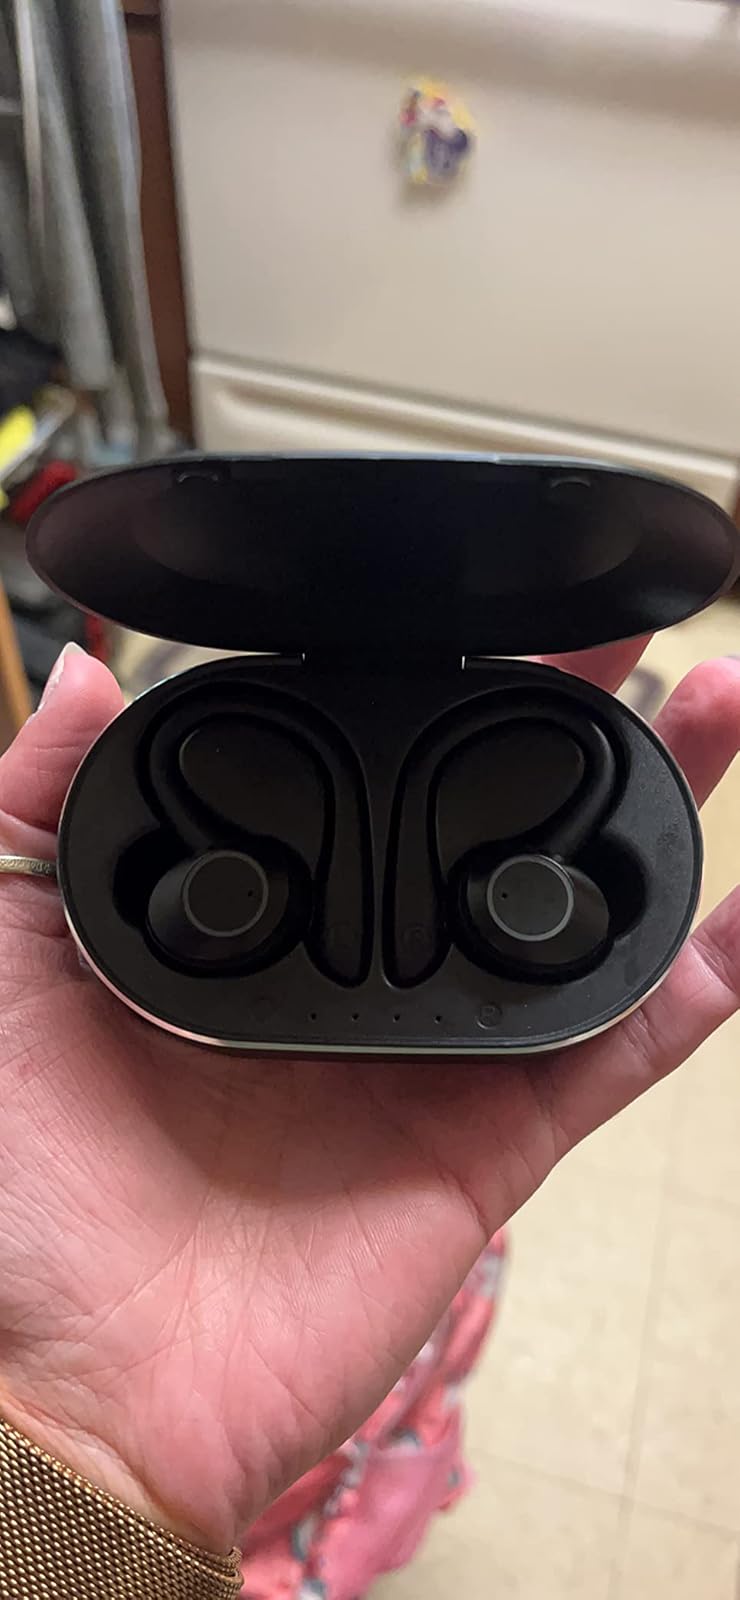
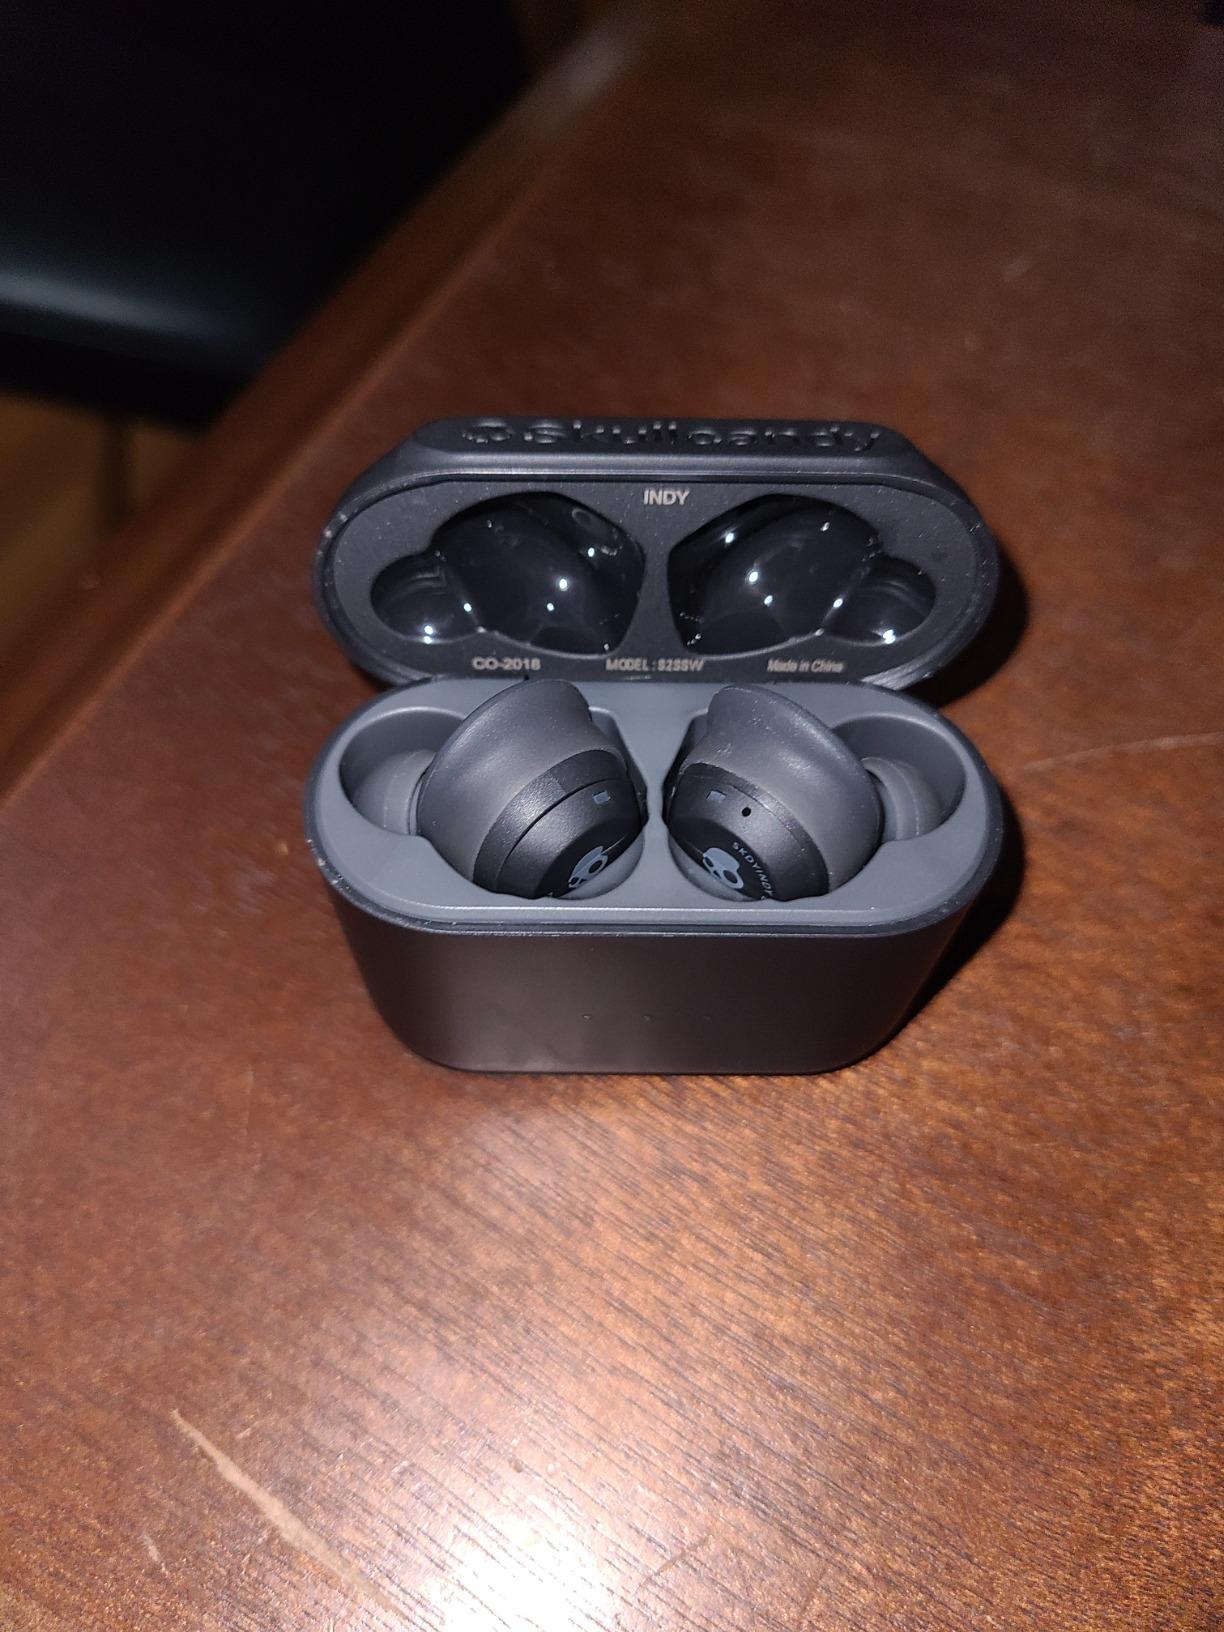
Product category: earbuds
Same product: no